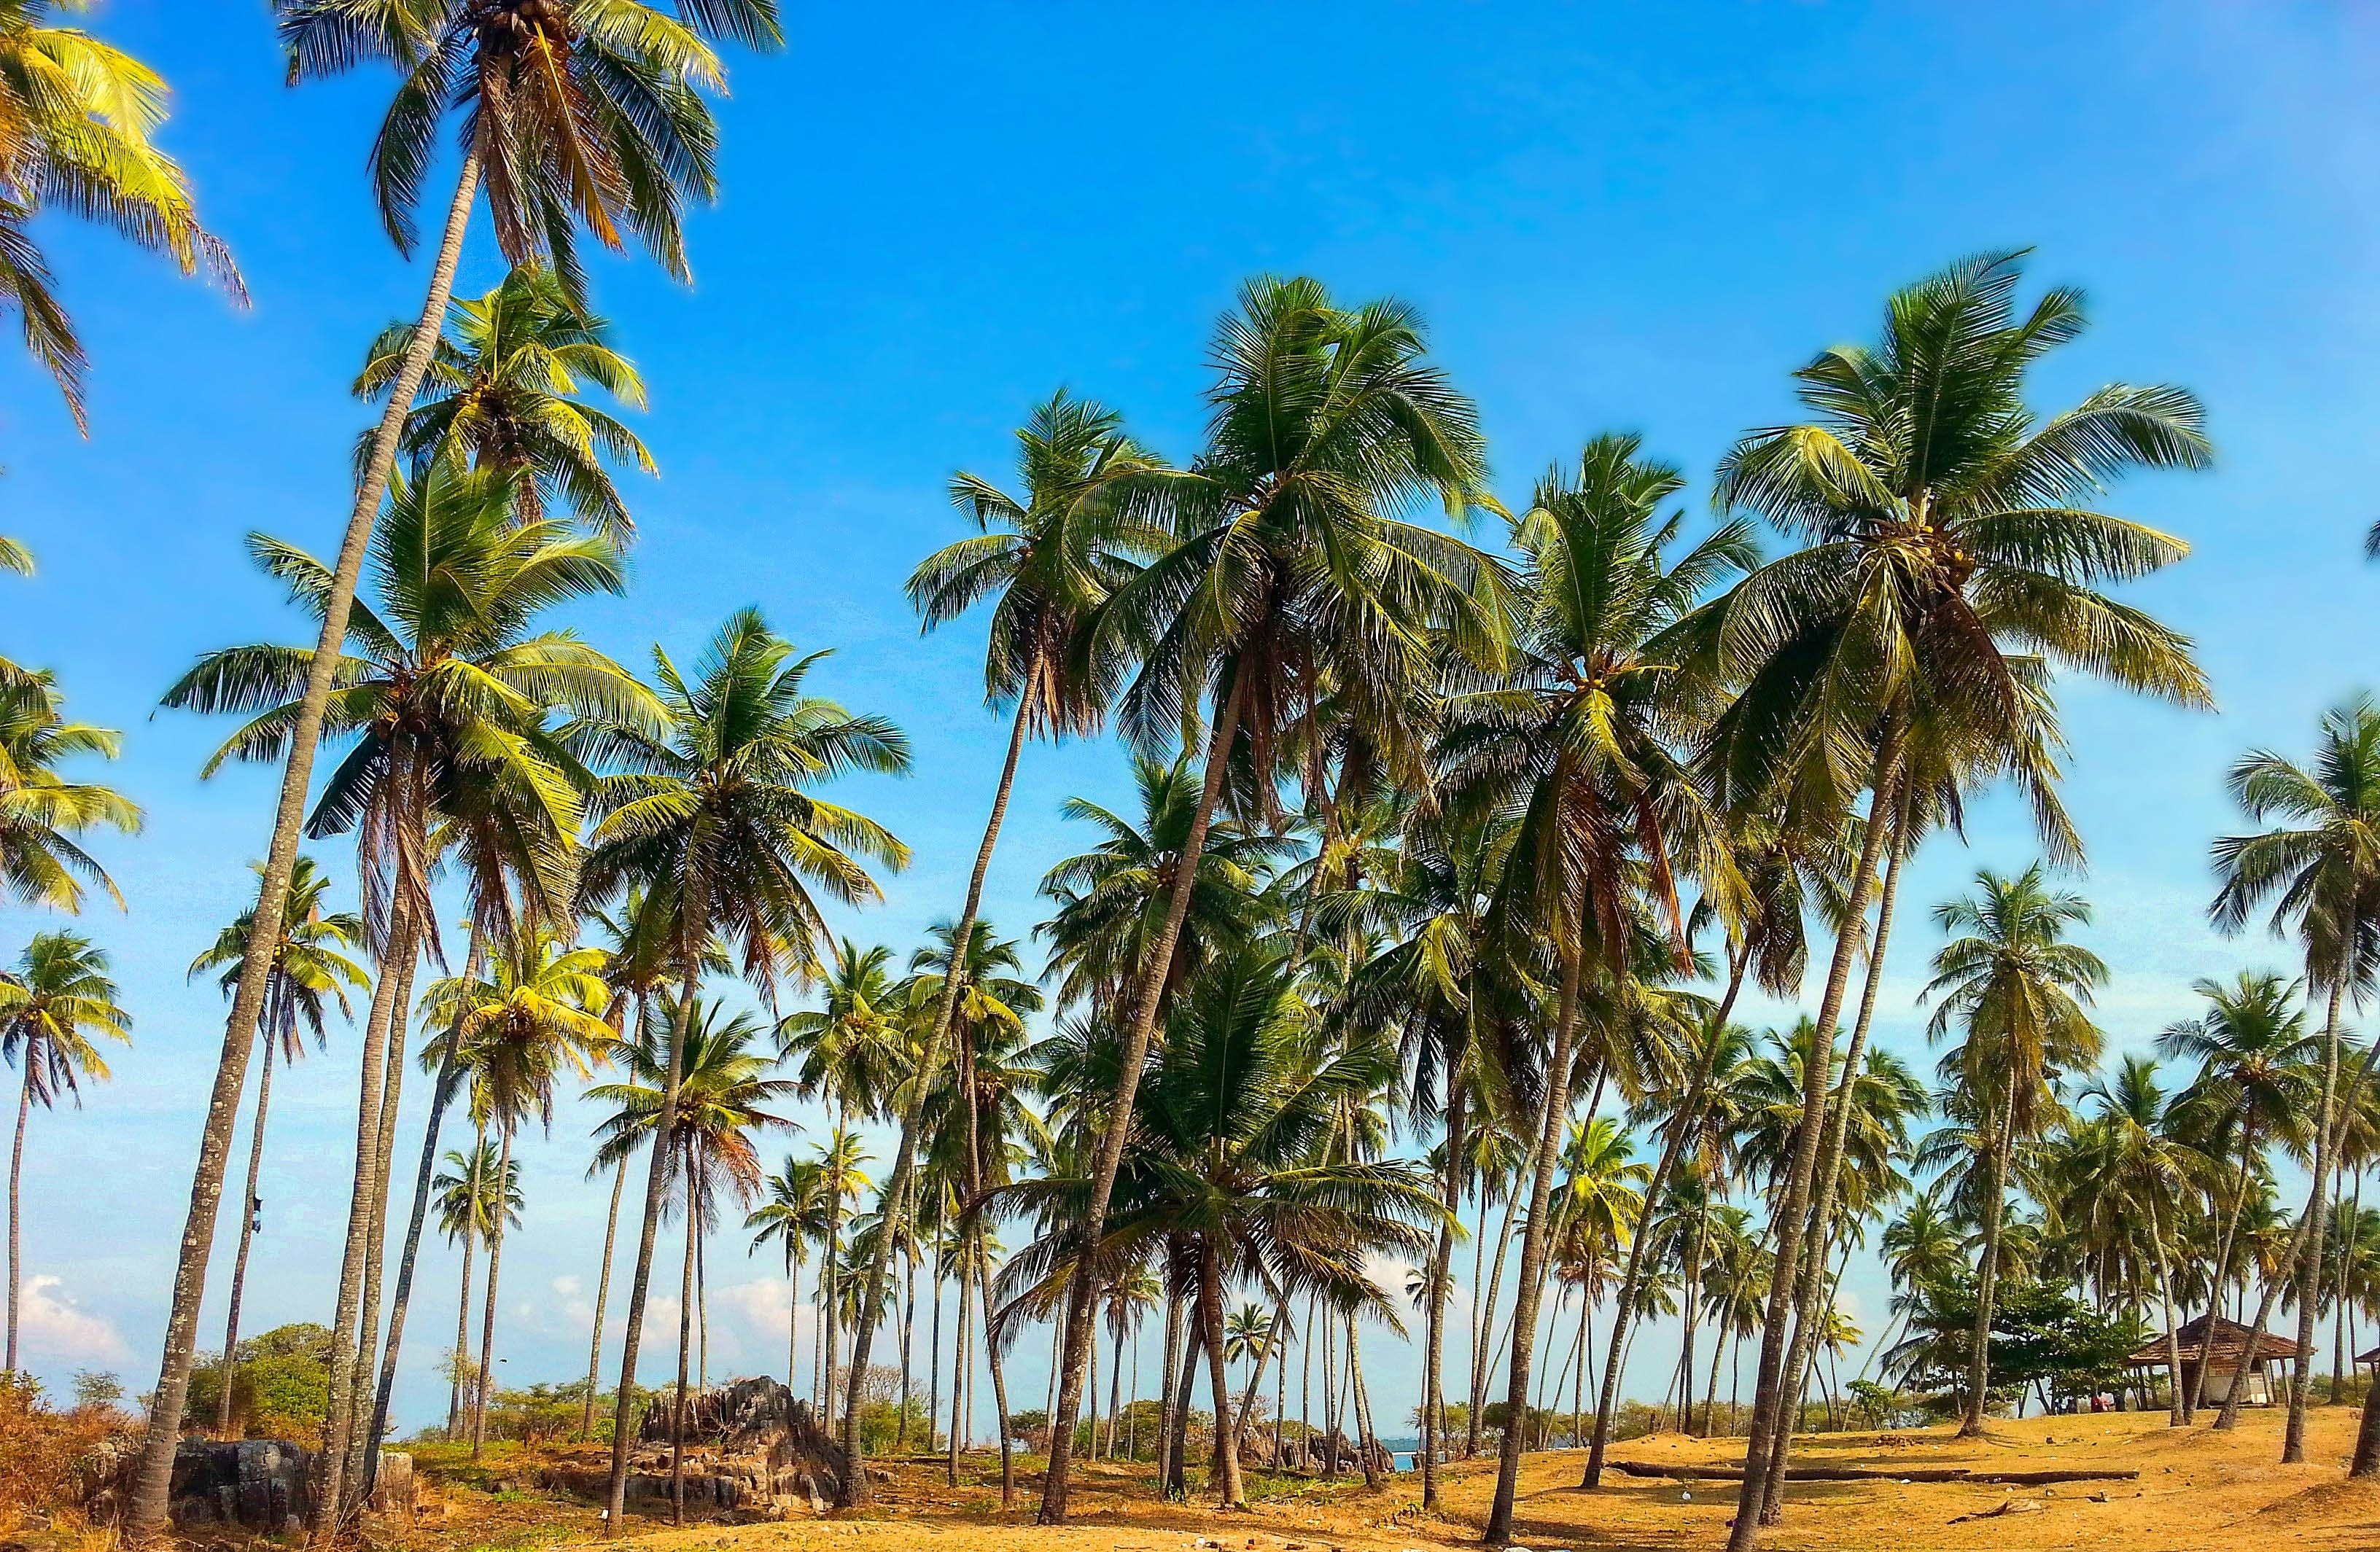
tree, palm family, vegetation, borassus flabellifer, plant, caribbean, beach, arecales, woody plant, land plant, tropics, date palm, flowering plant, jungle, plantation